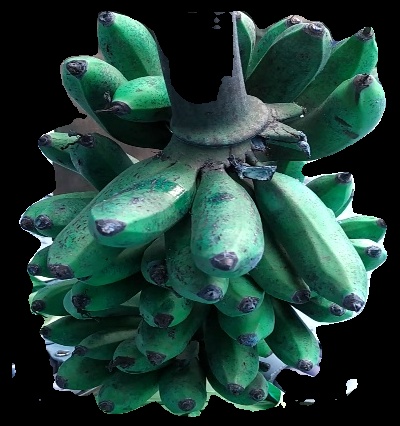
Variety: rasbale
Grade: grade3